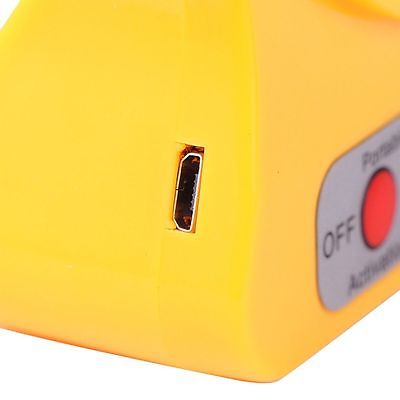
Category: fan